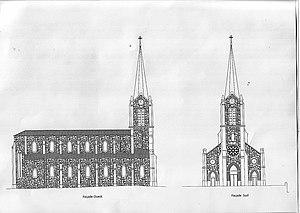
plan de l'église
L'église Saint-Laurent est une église appartenant à la commune de Villars dans le département de la Loire qui est située dans le Bourg de la commune, place Gambetta.